Answer in natural language. Which object is closer to the camera taking this photo, Window (highlighted by a red box) or Television (highlighted by a blue box)? Choose between the following options: Television (highlighted by a blue box) or Window (highlighted by a red box)
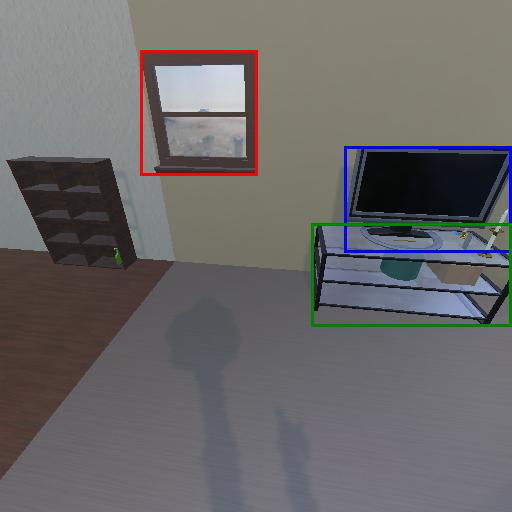
<answer>Television (highlighted by a blue box)</answer>